Nude Men

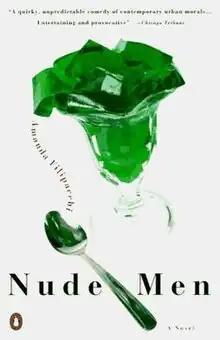

Nude Men is the 1993 debut novel by American writer Amanda Filipacchi. At age twenty-two, she wrote it as her thesis for Columbia University's graduate creative writing program. It was published by Viking in hardback and by Penguin in paperback, and was translated into 13 languages, including French, Turkish, and Hebrew. The Chicago Tribune wrote that it was "reminiscent of some of Philip Roth's zanier explorations of identity and sexuality." Kirkus Reviews noted that it "combines the techniques of Thomas McGuane with bits of Lolita and The Picture of Dorian Gray."